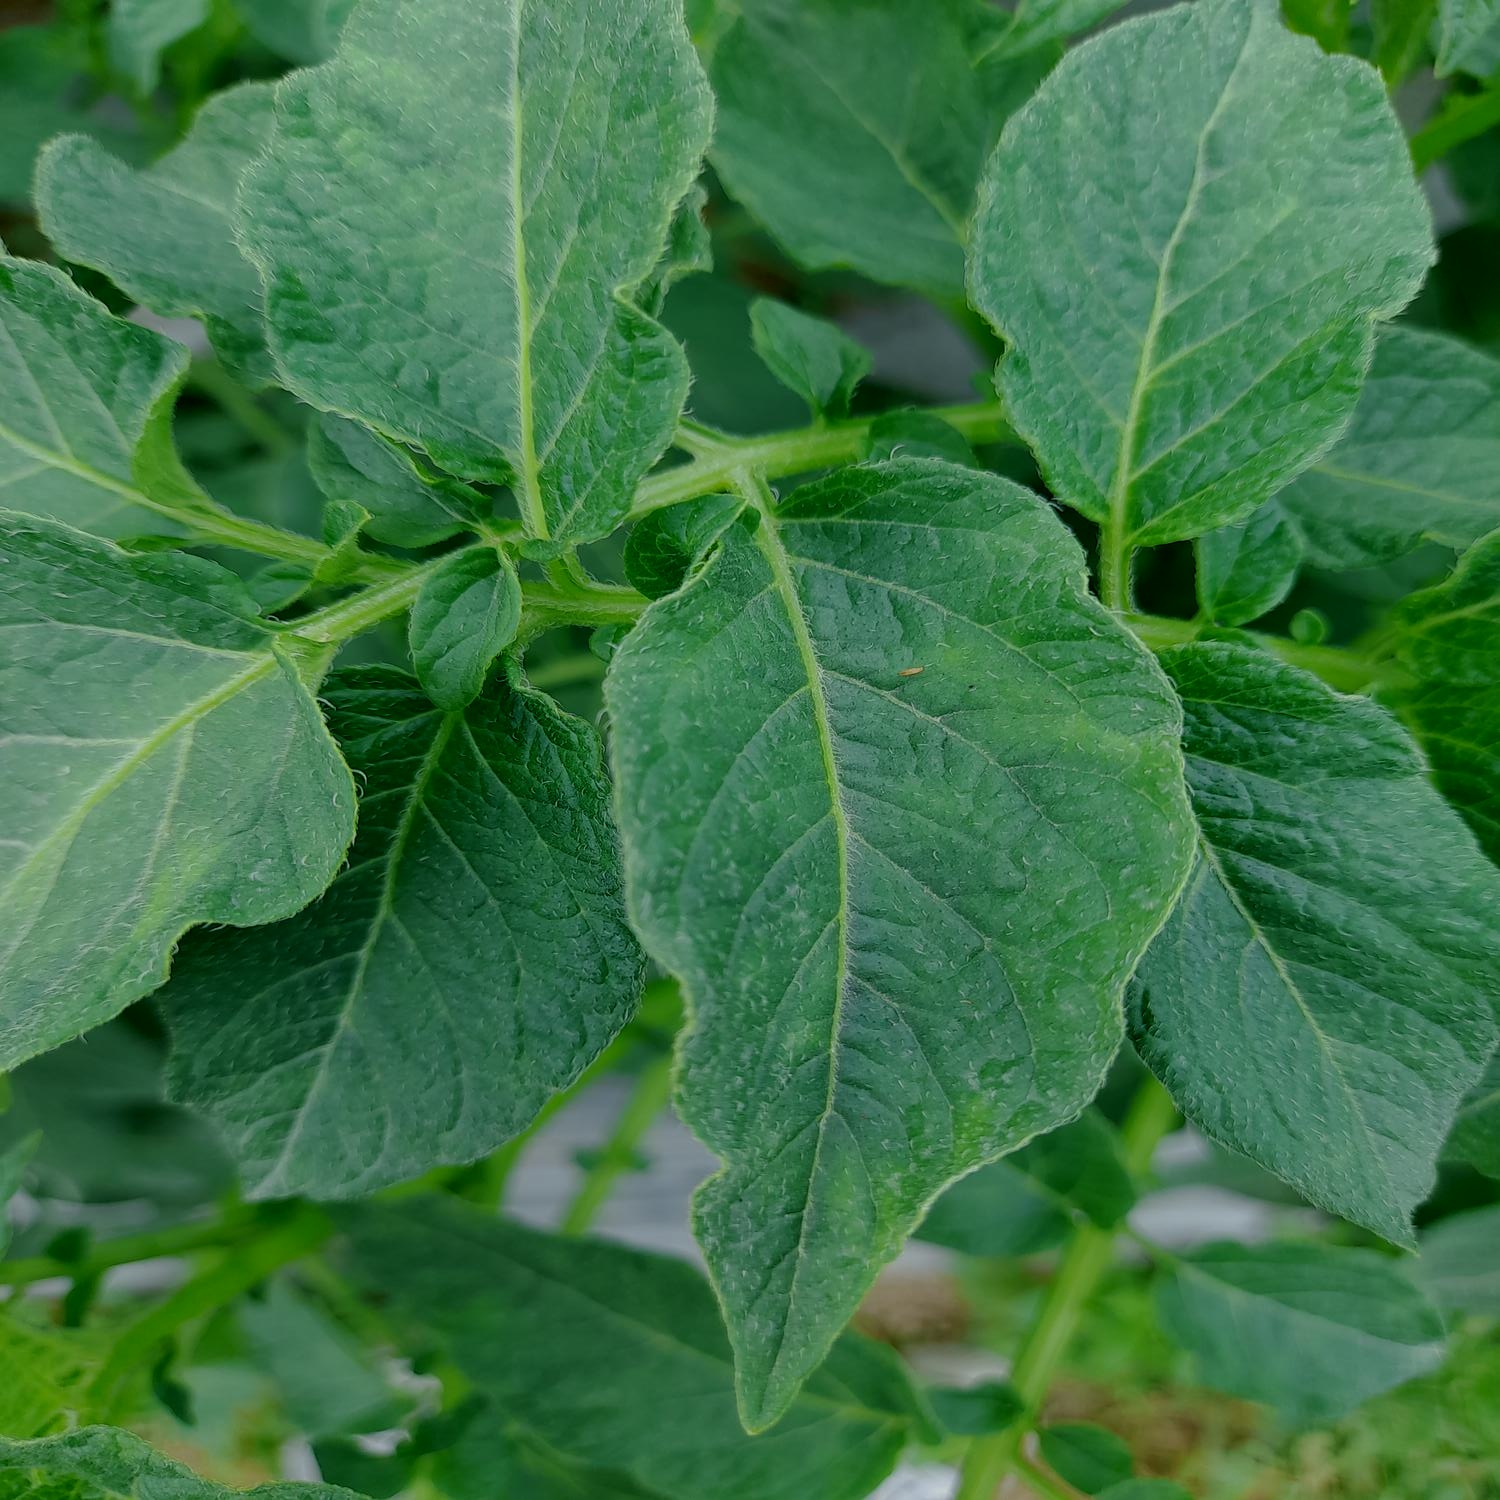
Etiqueta: Virus